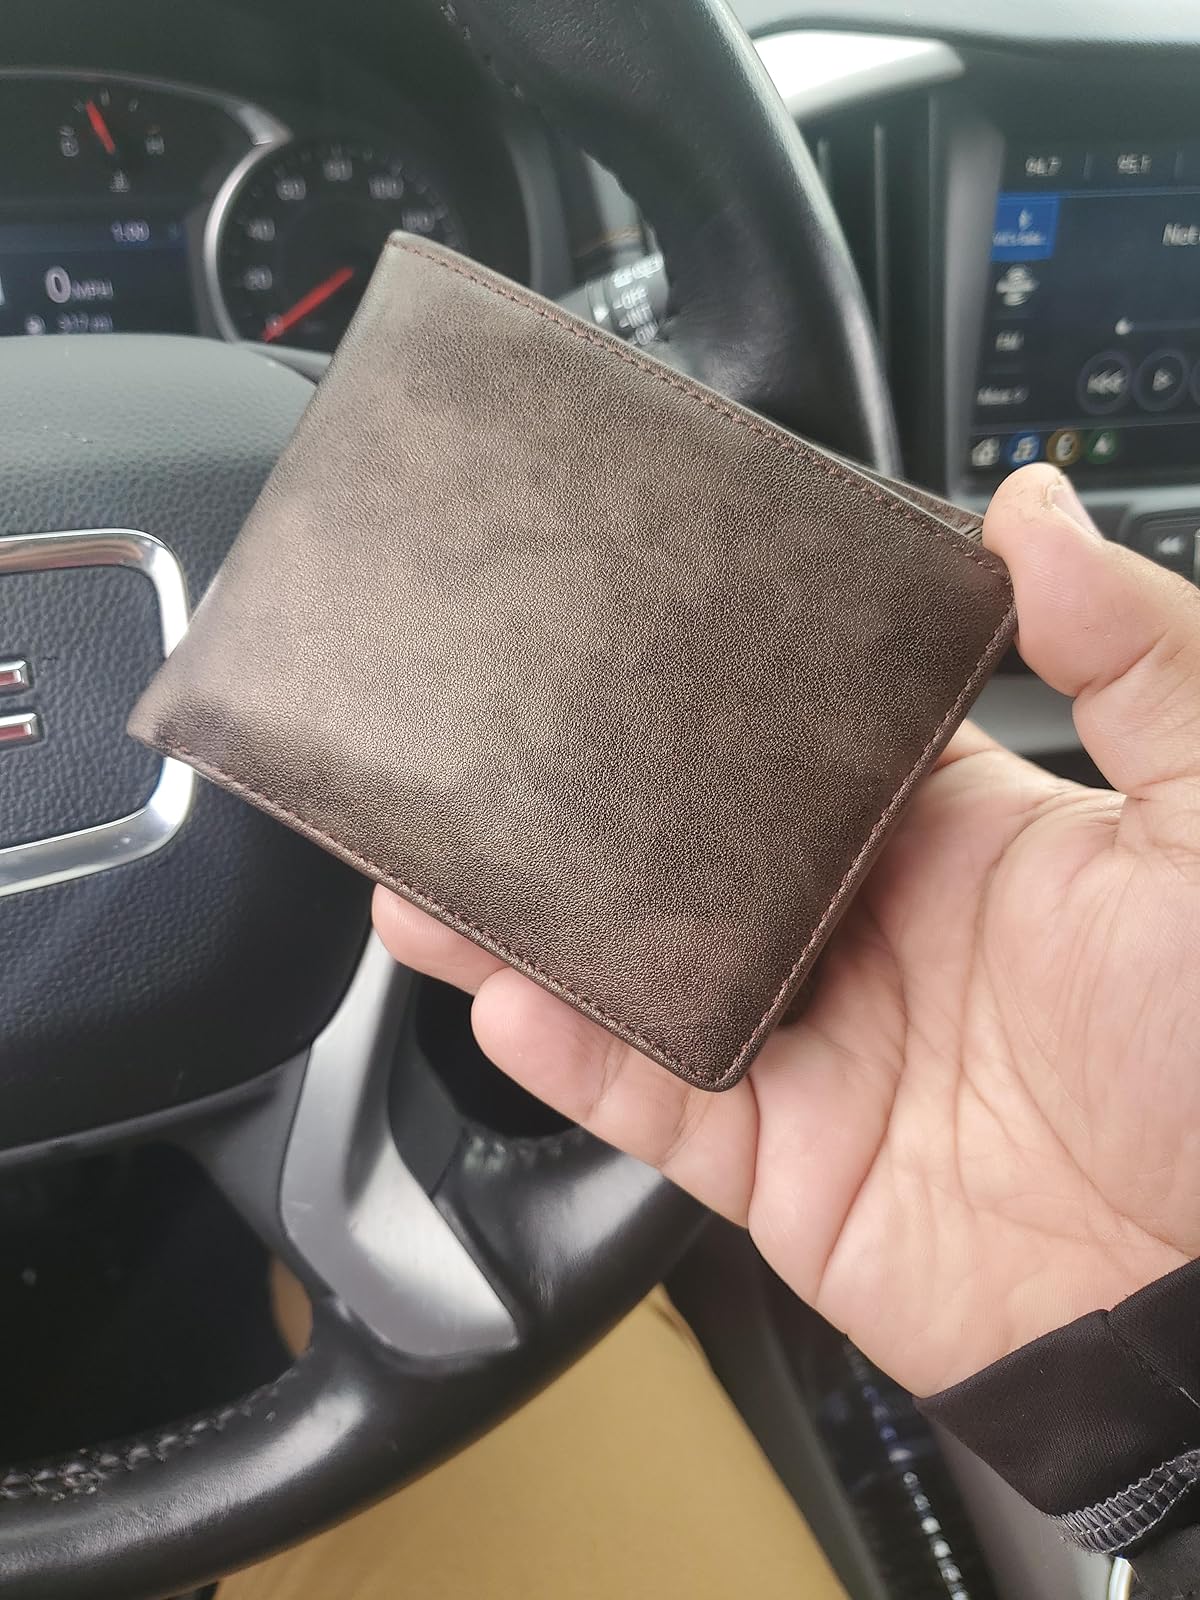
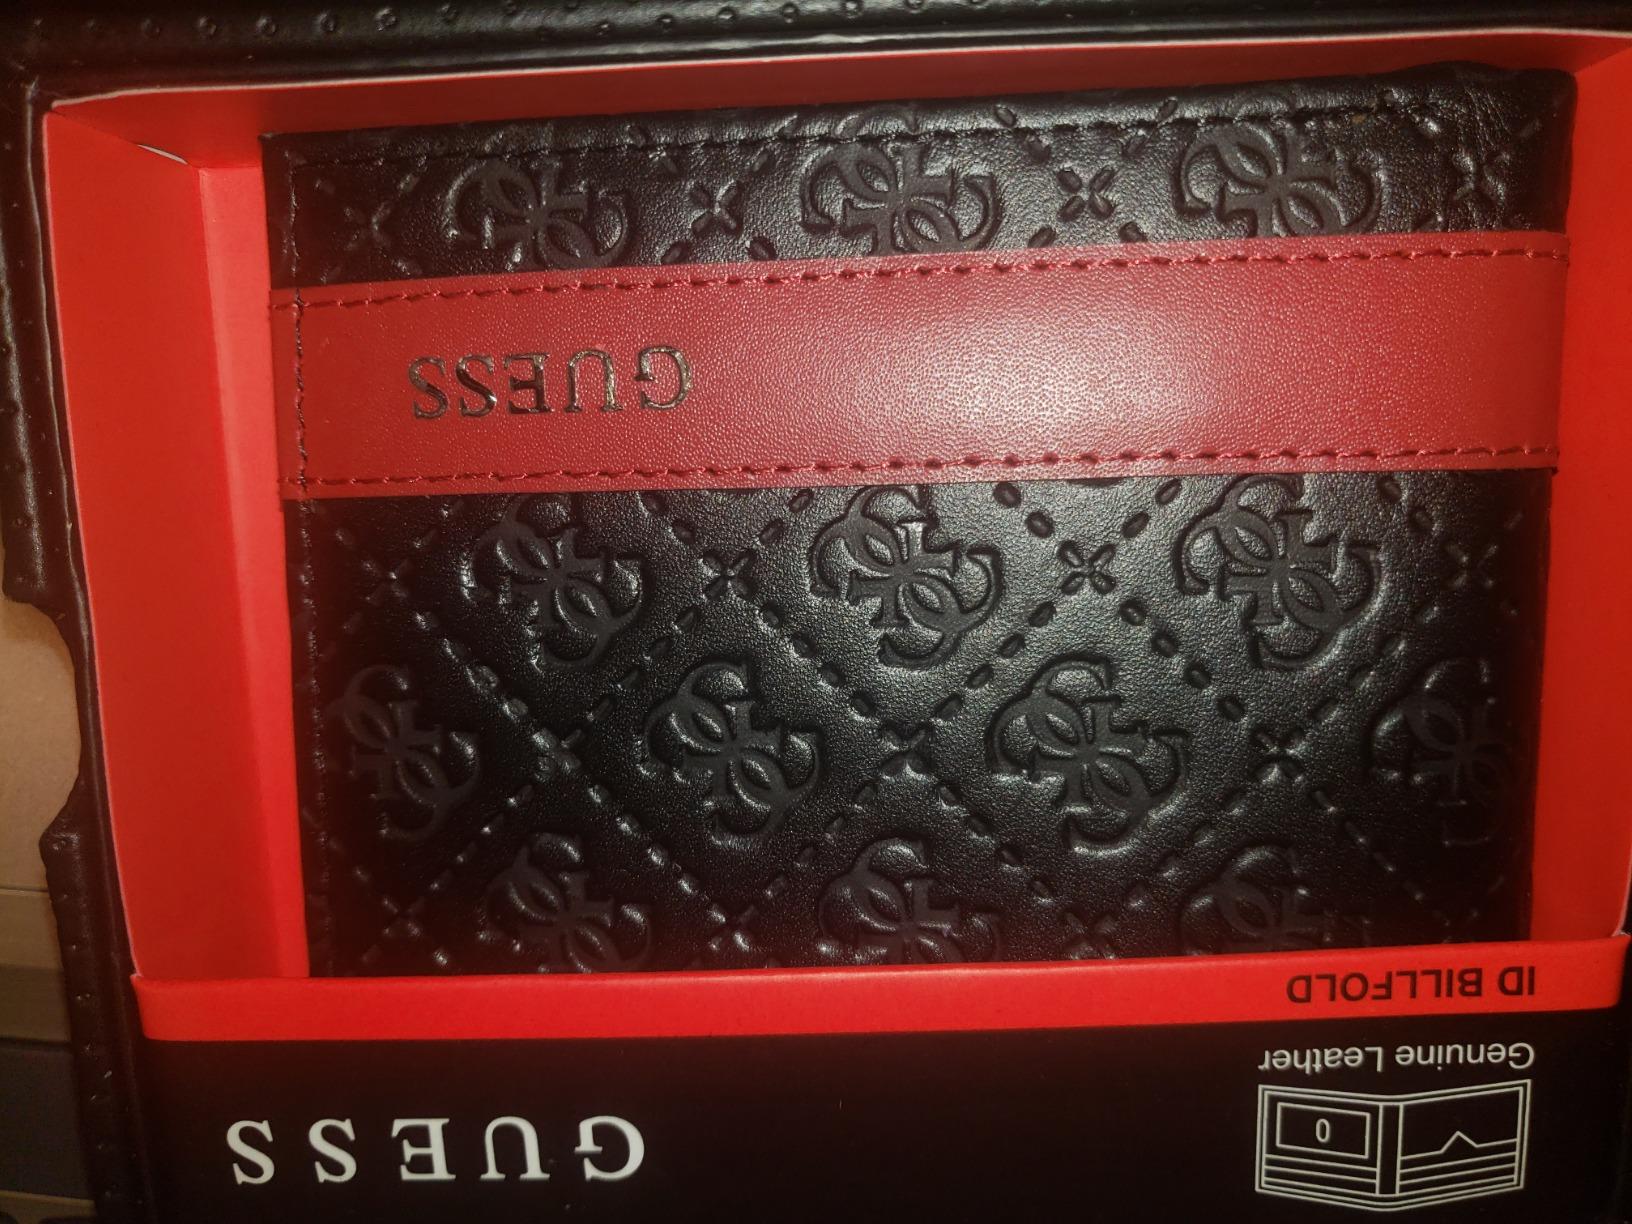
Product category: accessories_wallet
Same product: no